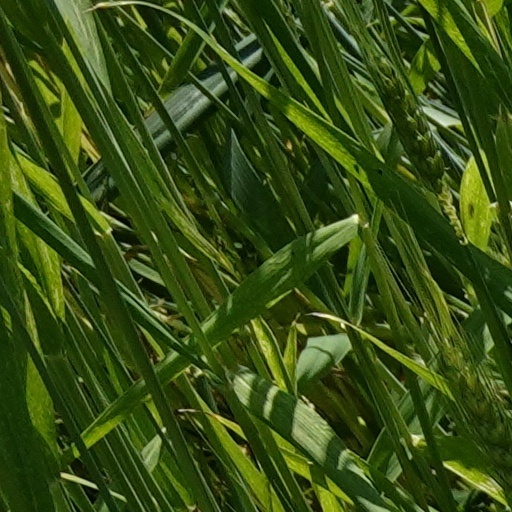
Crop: wheat